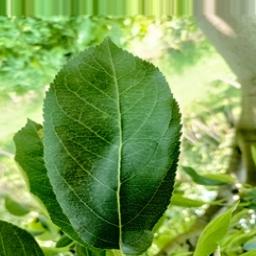
Label: Healthy